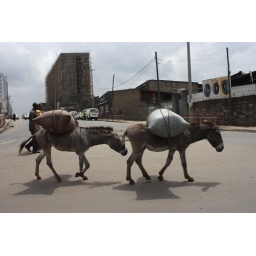
Donkeys cross a busy street in Addis Ababa